Jan Cybis

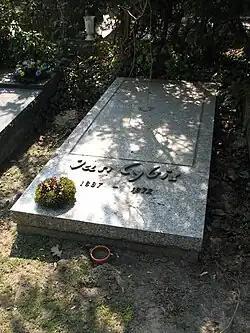
Cybis's gravesite, Powązki Military Cemetery, Warsaw

Cybis is buried at the Powązki Military Cemetery in Warsaw. His memoirs were published in 1980.